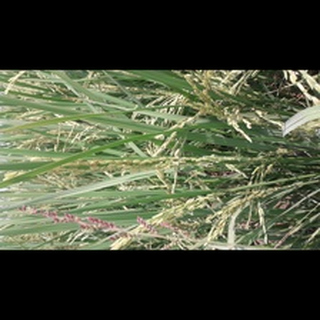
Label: healthy_rice